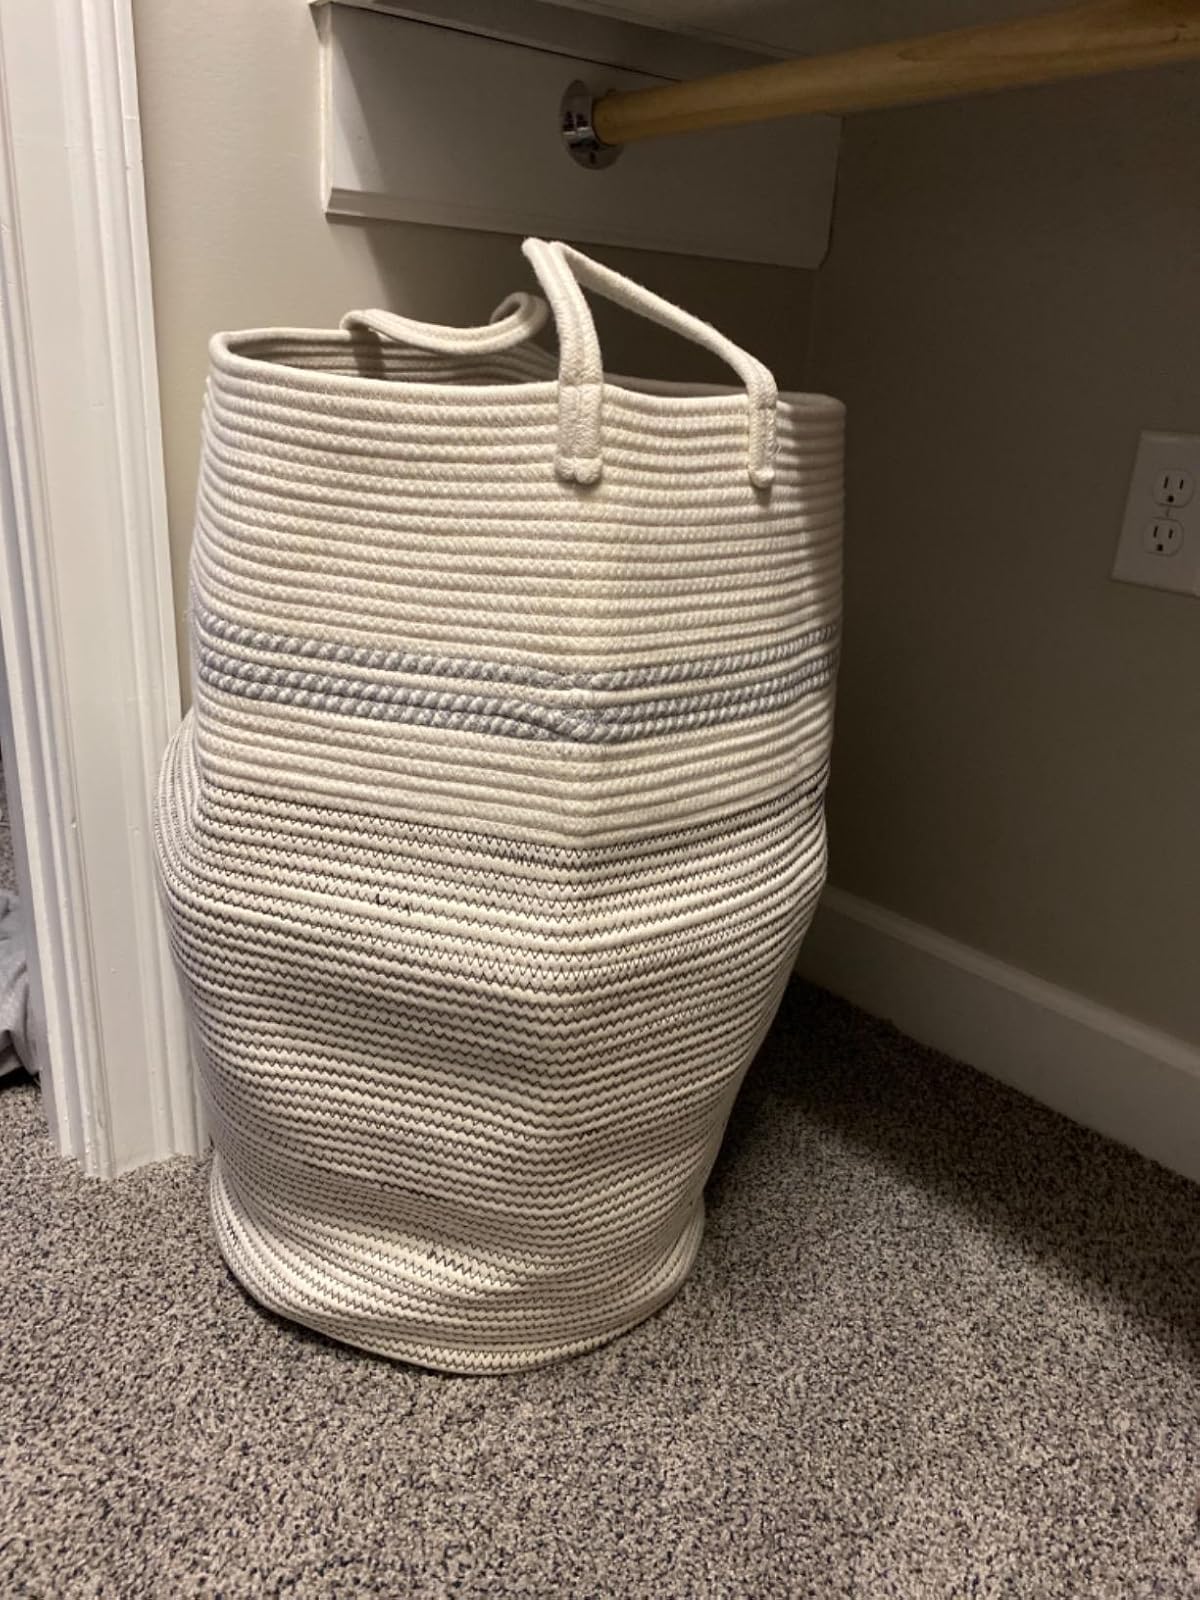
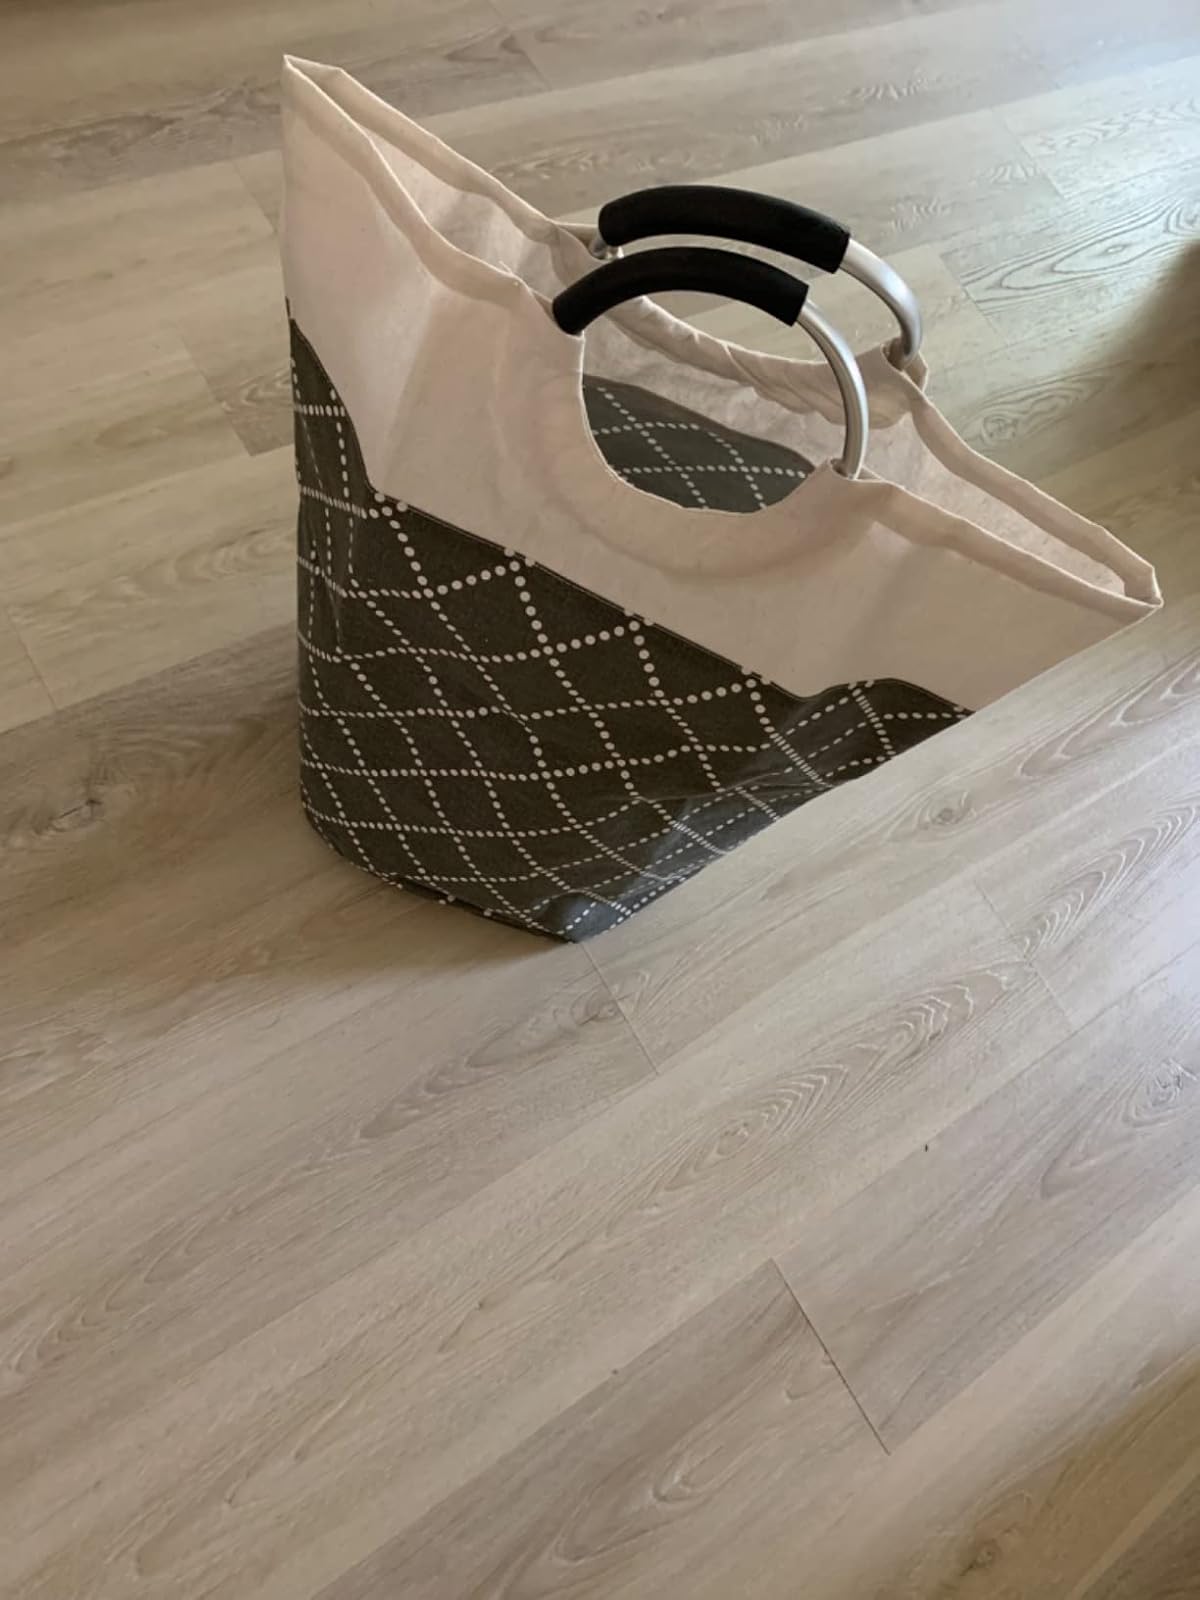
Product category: items_hamper
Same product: no